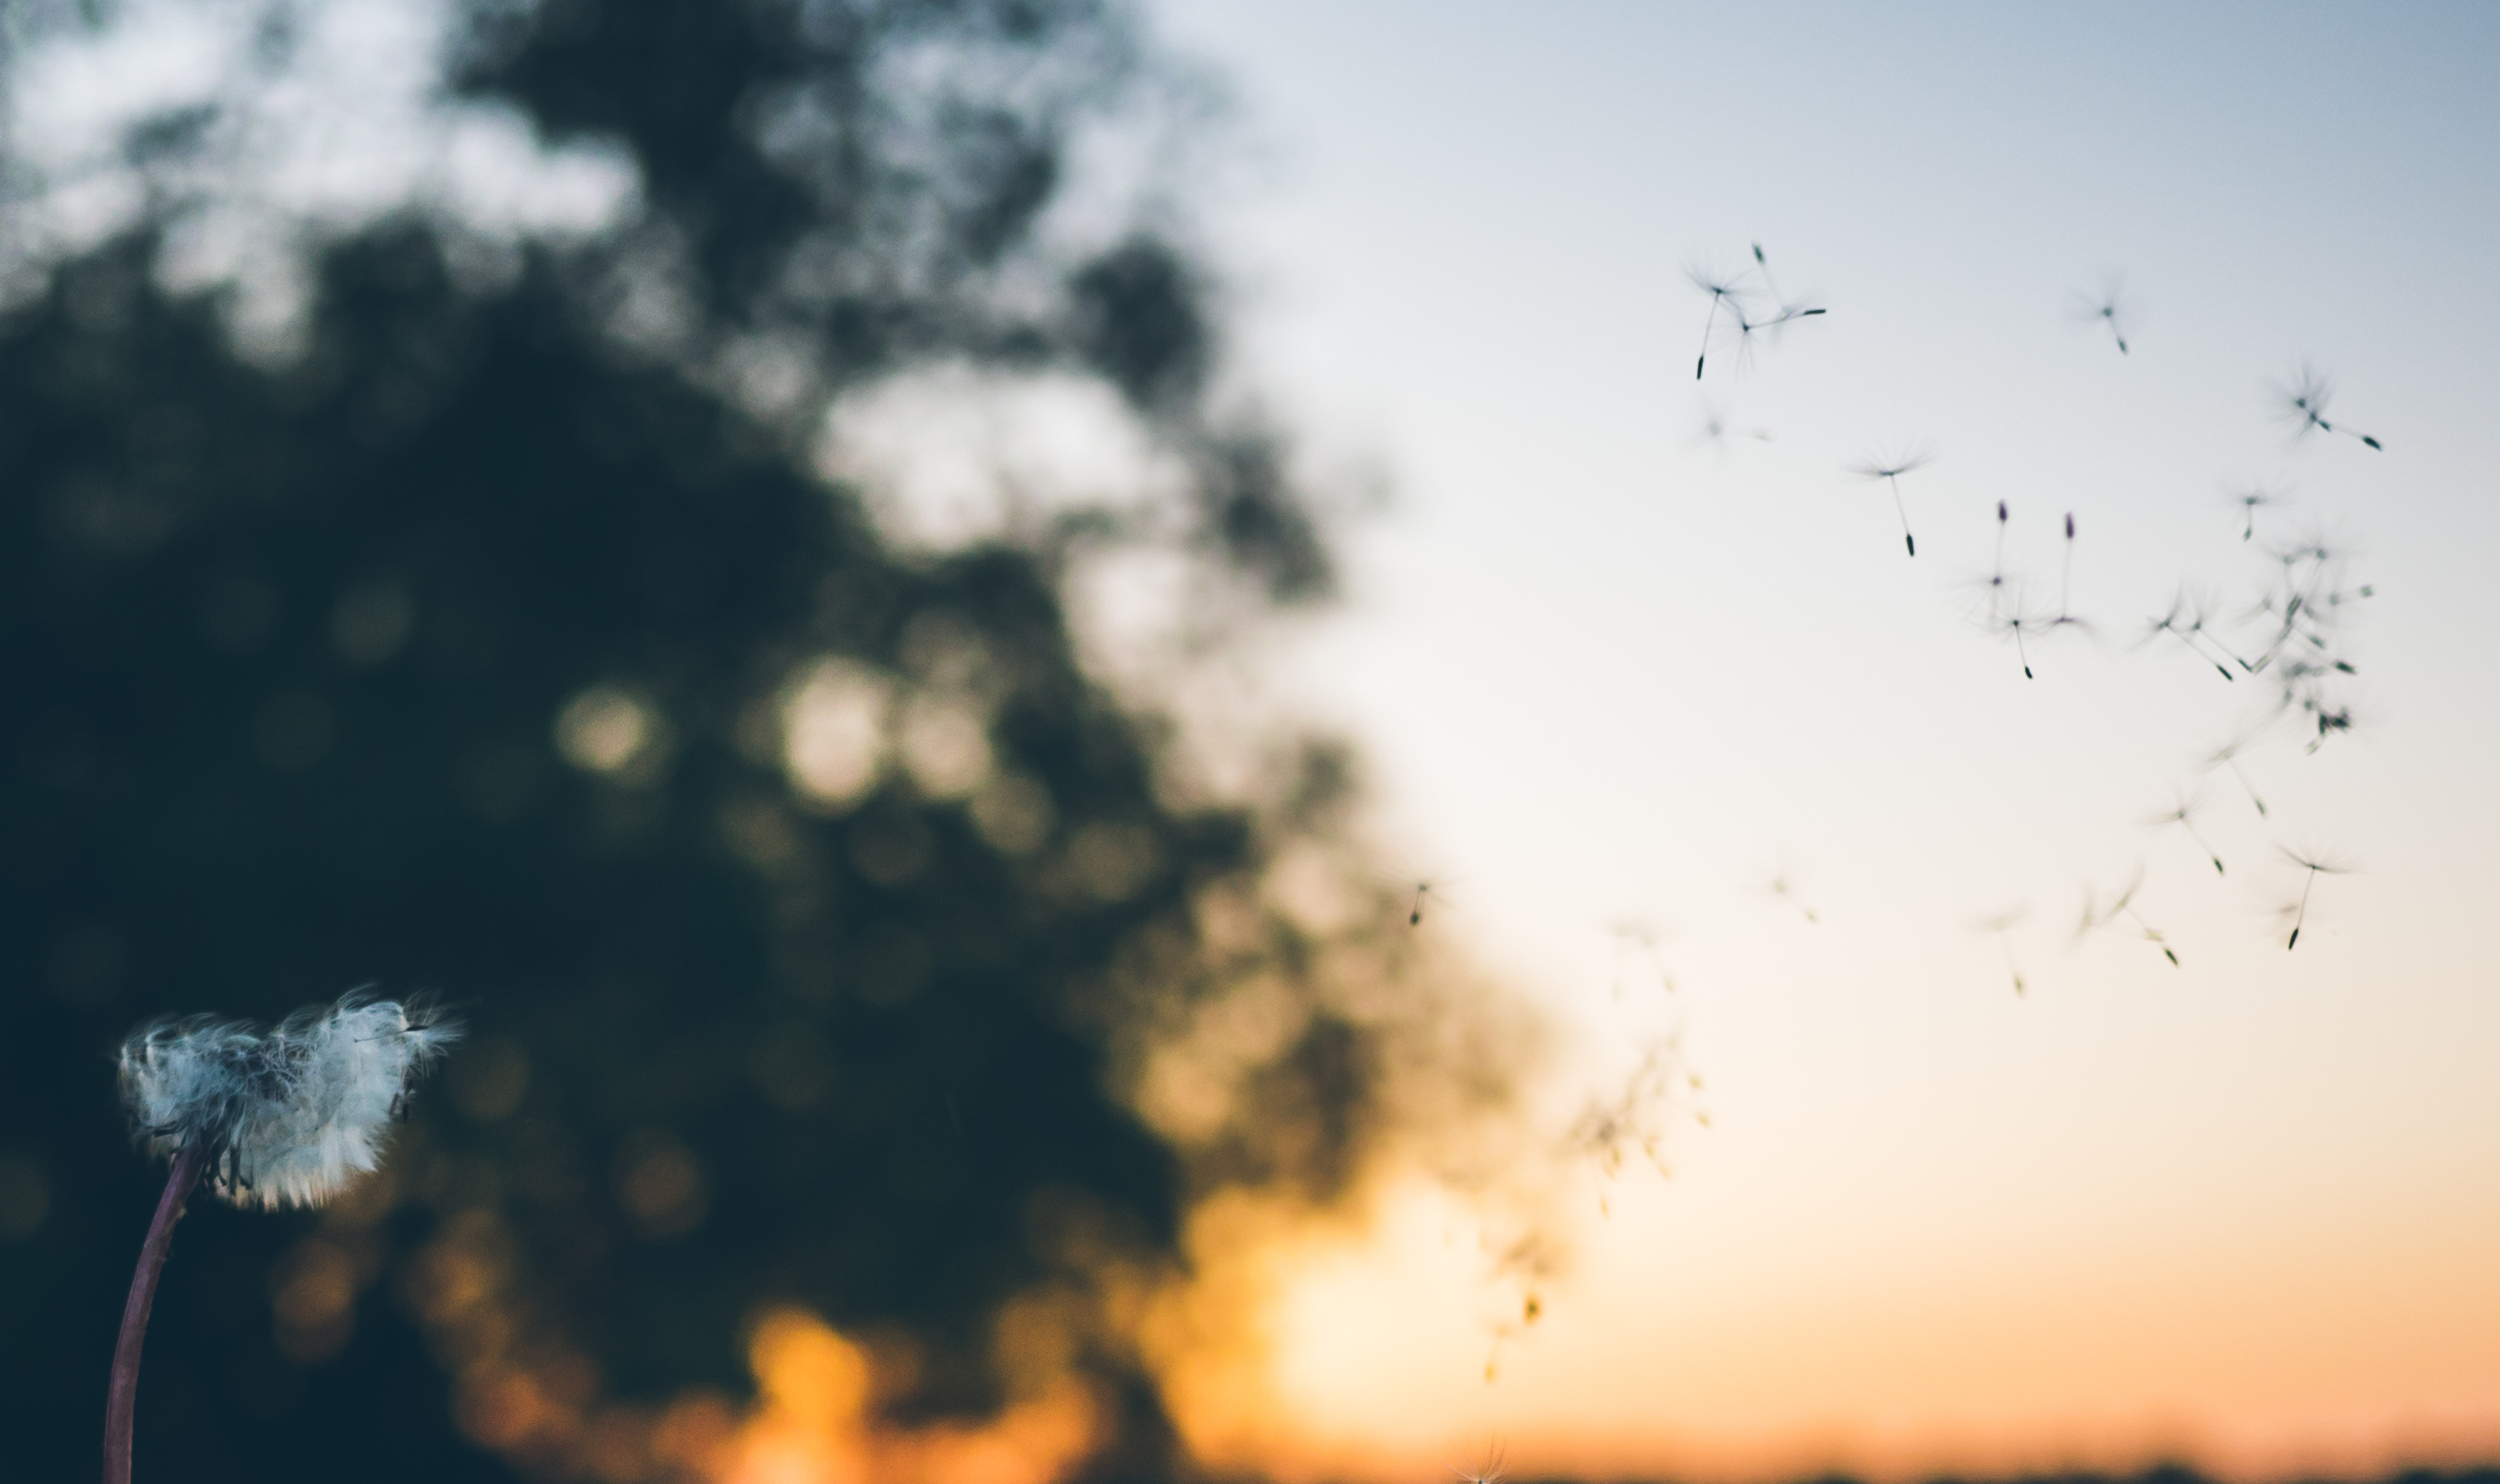
nature, branch, cloud, sky, sunset, sunlight, morning, atmosphere, atmosphere of earth